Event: Nepal Earthquake
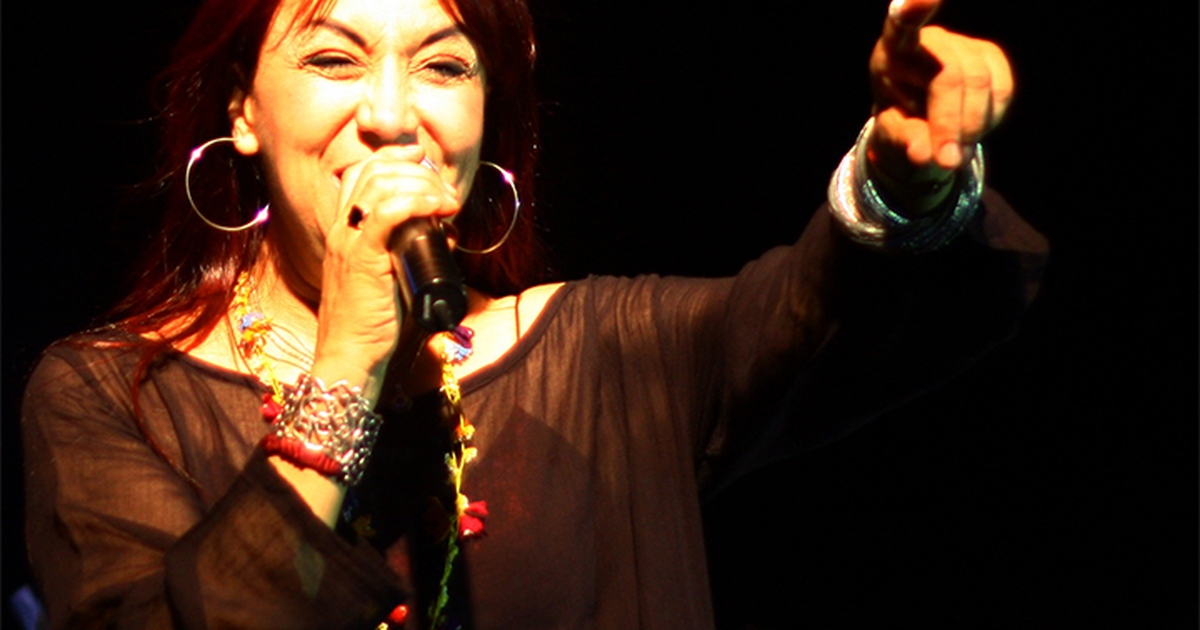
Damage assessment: no_damage